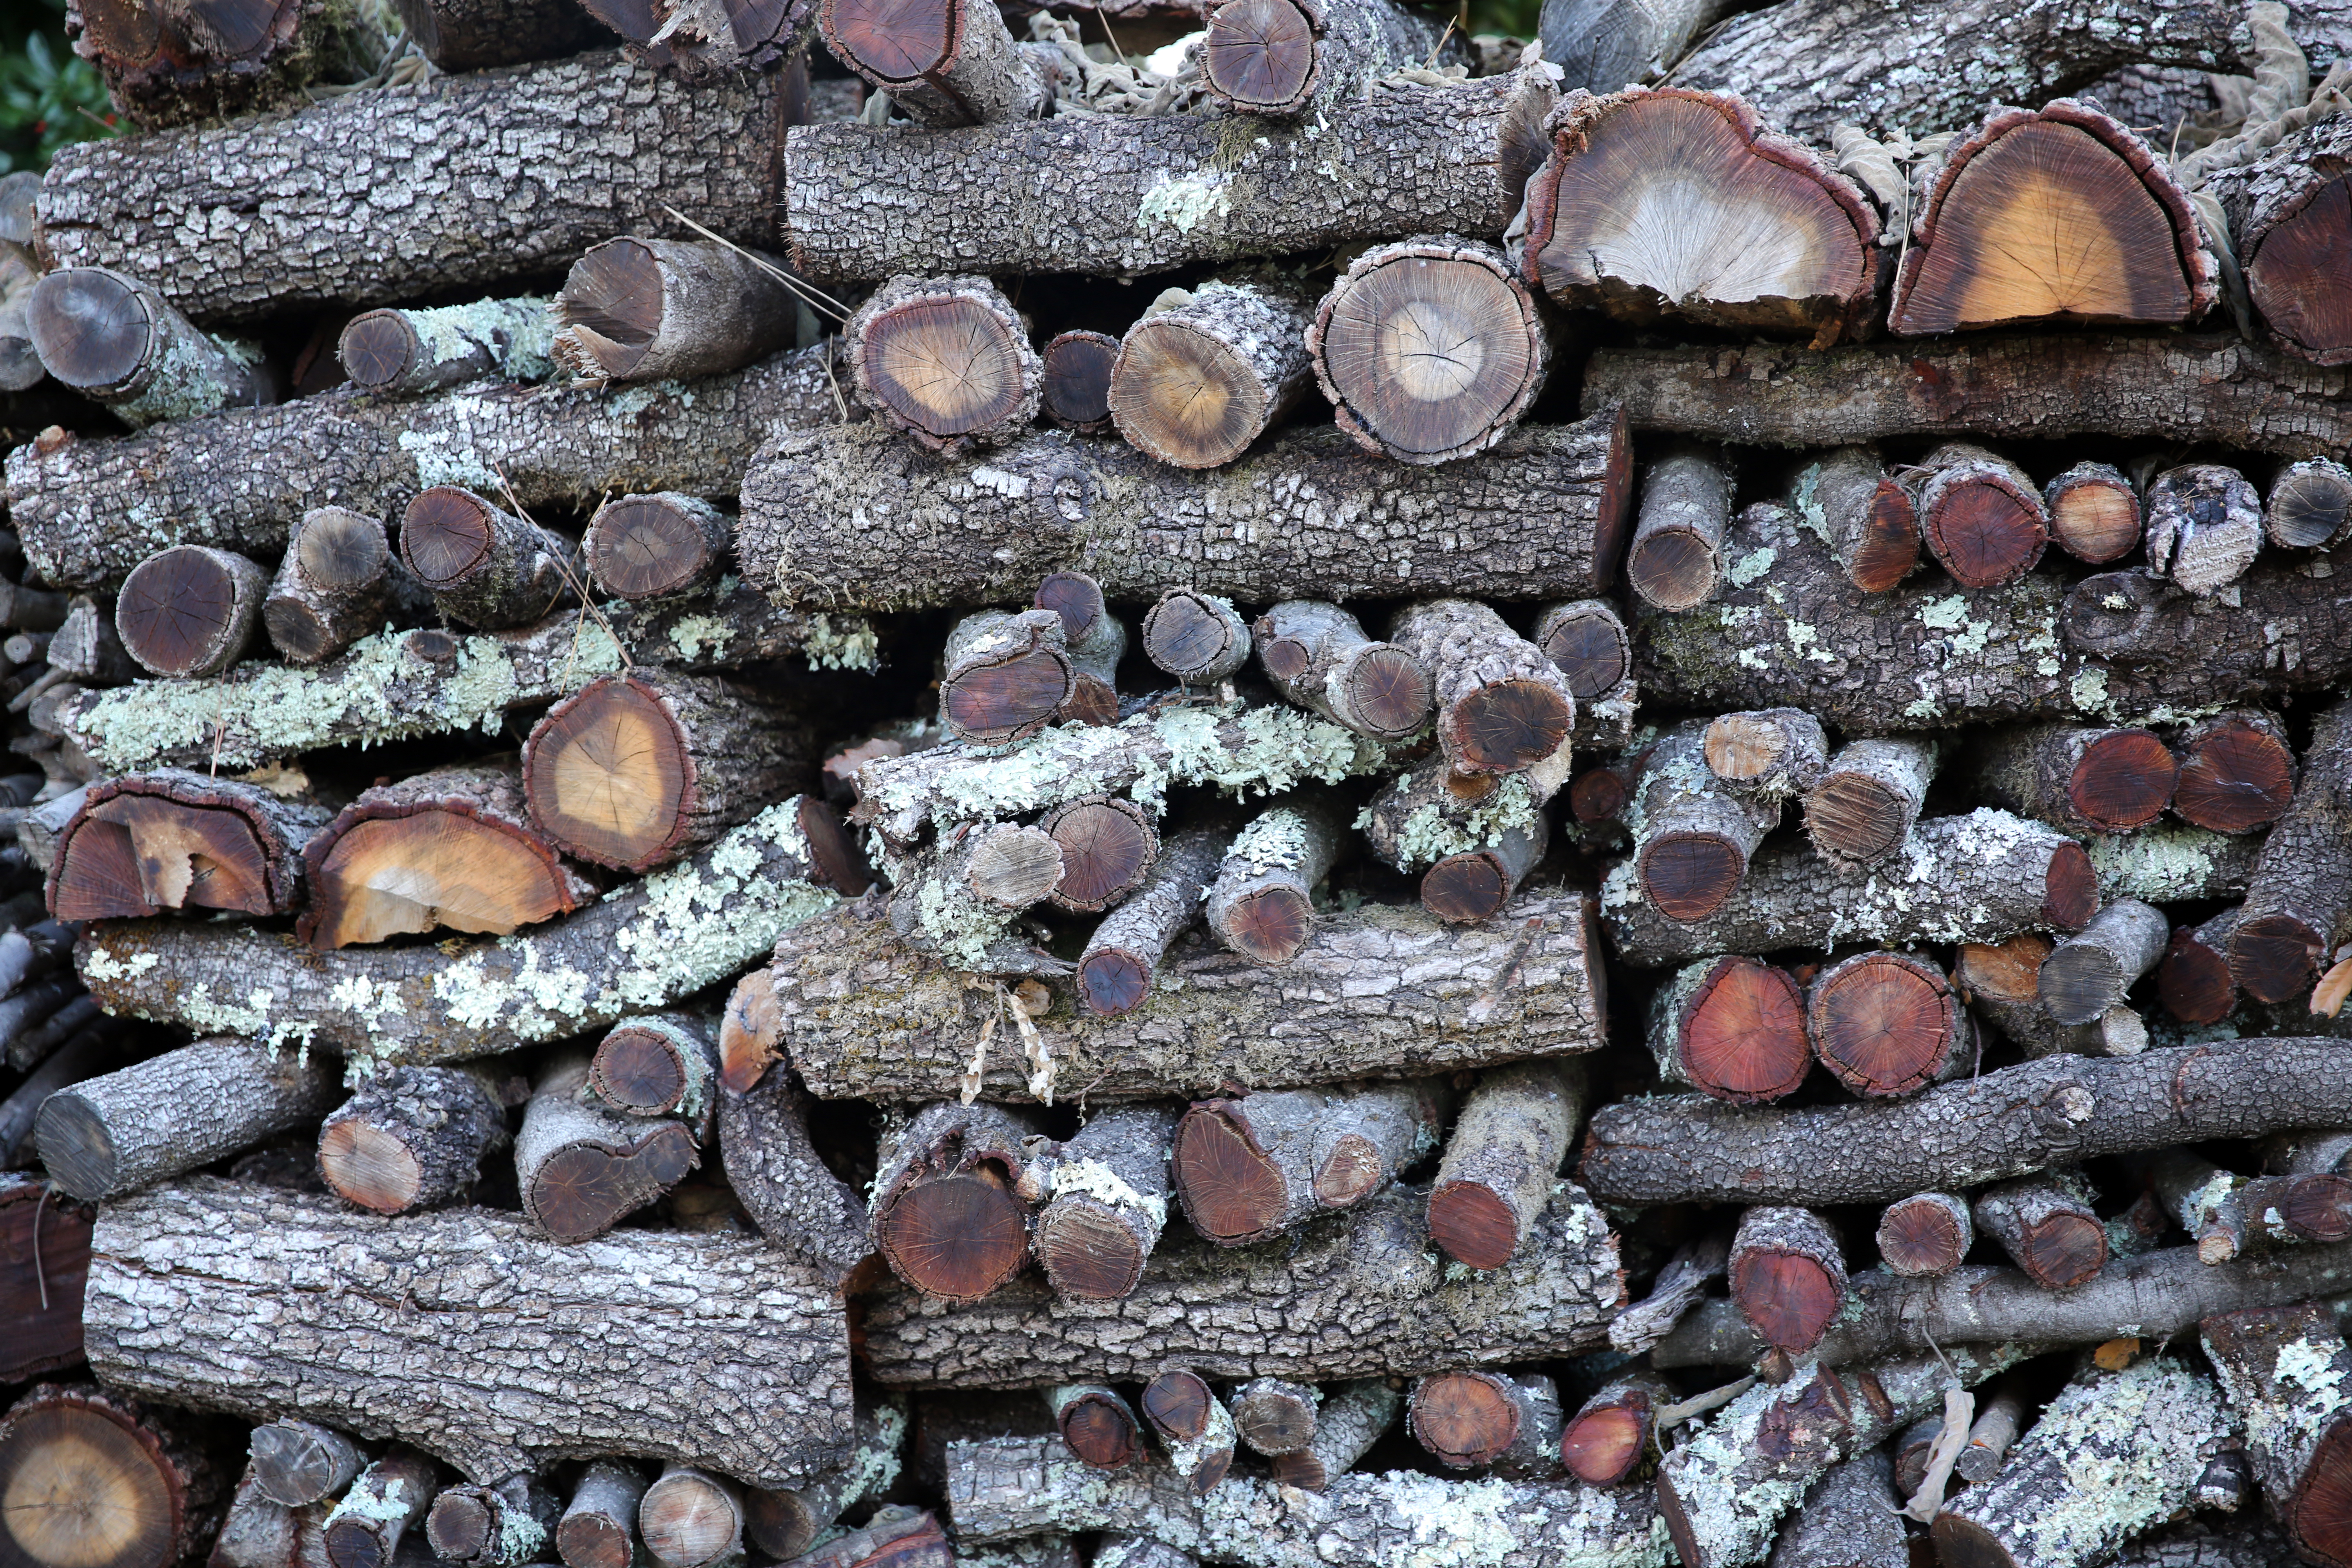
rock, wood, france, europe, food, produce, pebble, canon, material, midi, temple, carving, southfrance, zuidfrankrijk, languedocroussillon, gard, exterieur, chauffage, billesdebois, boisdechauffage, gardrhodanien, lussan, scrap, s dfrankreich, chemin e, b ches, st re, bagnolssurc ze, ch nesverts, ancient history